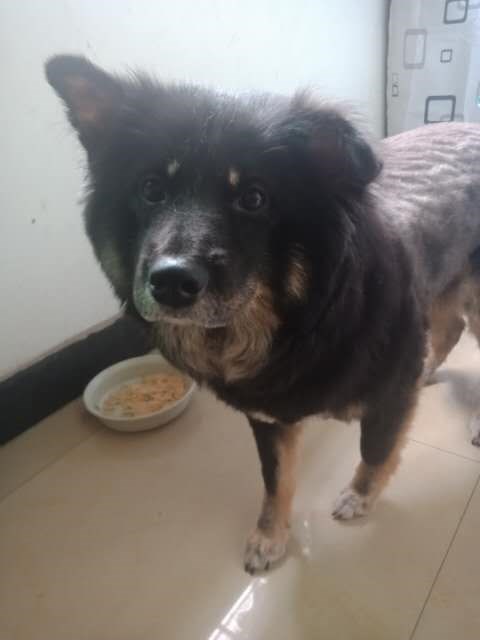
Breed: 3336-n000121-chinese_rural_dog